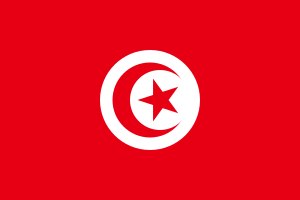
Tunesiens flag
Tunisiens flag. Størrelsesforhold 2:3
Tunisiens flag har gennemgået mange små ændringer siden det første gang blev taget i brug i 1831. Halvmånen og stjernen er traditionelle symboler for islam, og i tillæg symboliserer de Tunesiens historie som en del af det Osmanniske Rige.